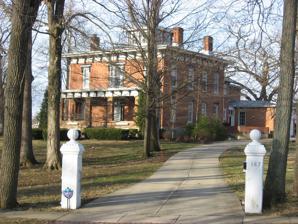
Building: James S. Trimble House
Country: United States of America
Year built: 1853
Historic house in Ohio, United States United States historic place James S. Trimble House U.S. National Register of Historic Places Driveway view of the house Show map of Ohio Show map of the United States Location 187 Iberia St., Mount Gilead , Ohio Coordinates 40°33′7″N 82°50′2″W / 40.55194°N 82.83389°W / 40.55194; -82.83389 Area 4 acres (1.6 ha) Architect Miller & Smith Architectural style Italianate NRHP reference No. 82001481 Added to NRHP November 30, 1982 The James S. Trimble House is a historic residence in the village of Mount Gilead , Ohio , United States .  The most significant house in the village, it was built in the middle of the nineteenth century, and it has been designated a historic site . Born in 1818 in Mount Vernon into one of the area's pioneer families, Trimble was a merchant in Mount Gilead, operating a shop on Main Street by 1848. Finding his wealth growing, Trimble paid less attention to his dry goods store, opening a warehouse and becoming involved in selling grain in the nearby village of Edison ; as time passed, he also formed a bank. Possessed of a large lot along Iberia Street in Mount Gilead, Trimble chose to build his house on the property in 1853.  Constructed of brick, and designed by the architectural firm of Miller and Smith, it is the largest and most elaborate house in the village, due largely to its unusually high degree of preservation.  Few ornate Italianate houses built before the Civil War remain in the area, and the large lot makes the house even more prominent in Mount Gilead, one of Ohio's smallest county seats . Trimble lived in the house for twenty-five years; in April 1878, his investments in other businesses proved ruinous when those businesses failed, and he was forced to sell the house in his bankruptcy .  For many years after this event, it was the home of Perry Cook and his family; they sold it to another family in the 1940s, and it was purchased from that family by the local Presbyterian church in 1982. In 1982, the James S. Trimble House was listed on the National Register of Historic Places , qualifying because of its historically significant architecture. Fully 4 acres (1.6 ha) of land were designated as historic, and five different buildings in this area qualified as contributing properties .  Trimble's home is one of four Mount Gilead properties to have received this distinction, and one of fifteen countywide. References Wikimedia Commons has media related to James S. Trimble House .